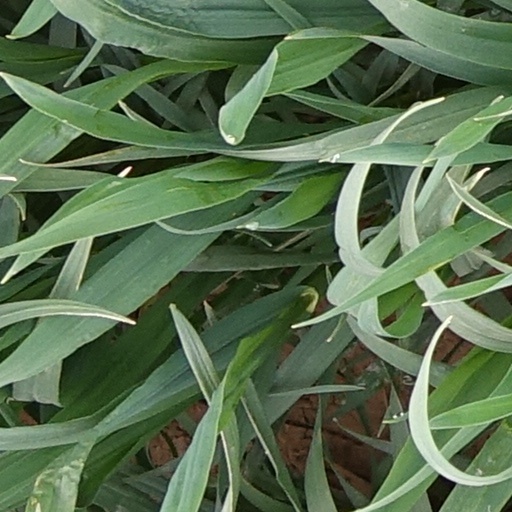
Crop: wheat